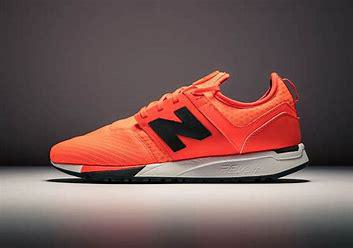
Brand: New
Model: Balance 247